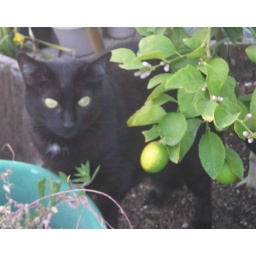
Chloe sitting in the pot with my dwarf lemon tree. I think she's really cute, but then, she's my cat.